Milan Metro Line 4

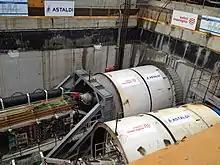
Tunnel boring machines used in the project, 2014

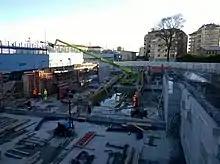
Forlanini FS station under construction in 2016

The line connects the south-western neighborhood of "Lorenteggio" with Linate Airport on the east, passing through the city center. All stations are underground.